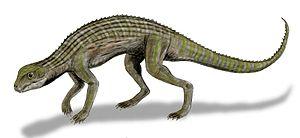
Adamantinasuchus est un genre éteint de petits crocodyliformes, un clade qui comprend les crocodiliens modernes et leurs plus proches parents fossiles. Il est rattaché au sous-ordre des Notosuchia.
Les Notosuchia ou notosuchiens en français, forment un sous-ordre éteint de crocodylomorphes mésoeucrocodyliens qui vivait principalement au Gondwana pendant le Crétacé. Cependant l'inclusion du clade des Sebecosuchia parmi les notosuchiens, prolonge leur présence sur Terre jusqu'au Miocène moyen.